Question: Please indicate a possible affordance area of the baseball bat that can be used for holding
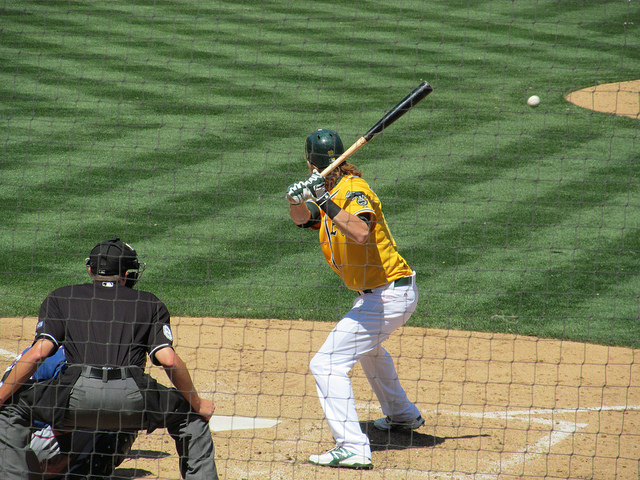
Answer: [281.579, 168.421, 338.421, 207.368]